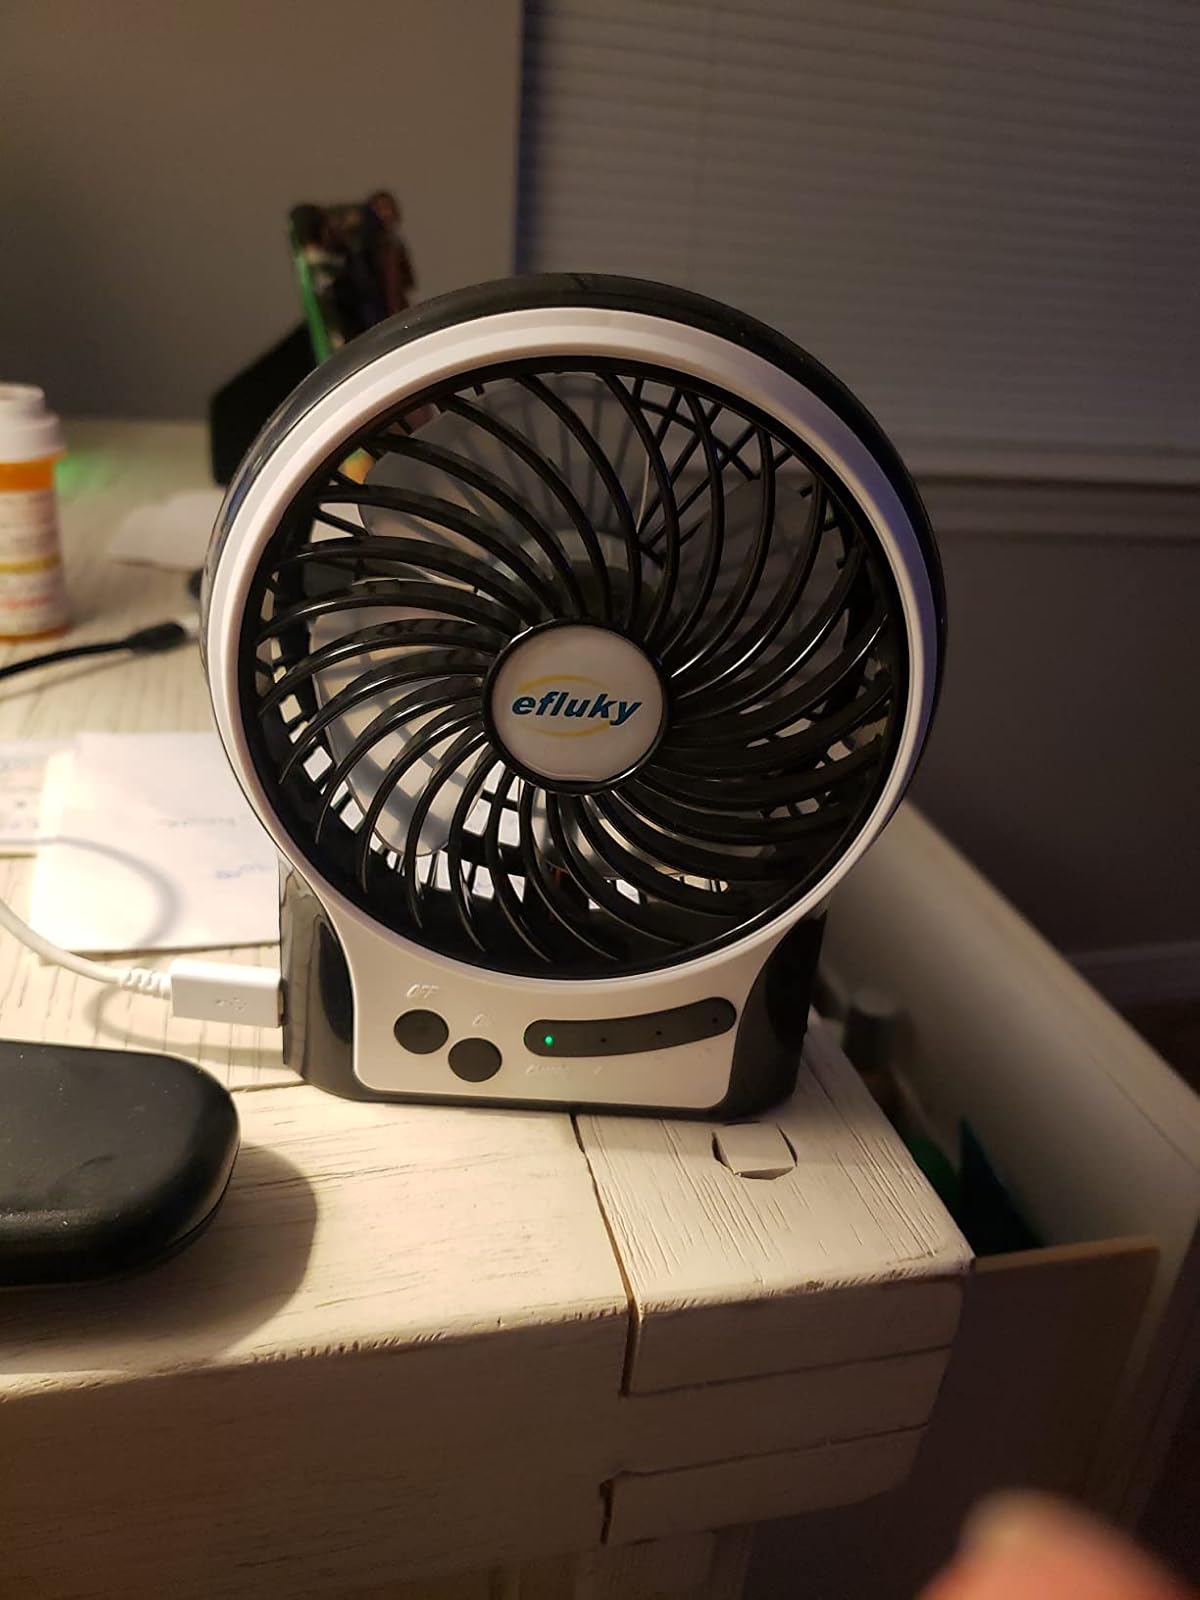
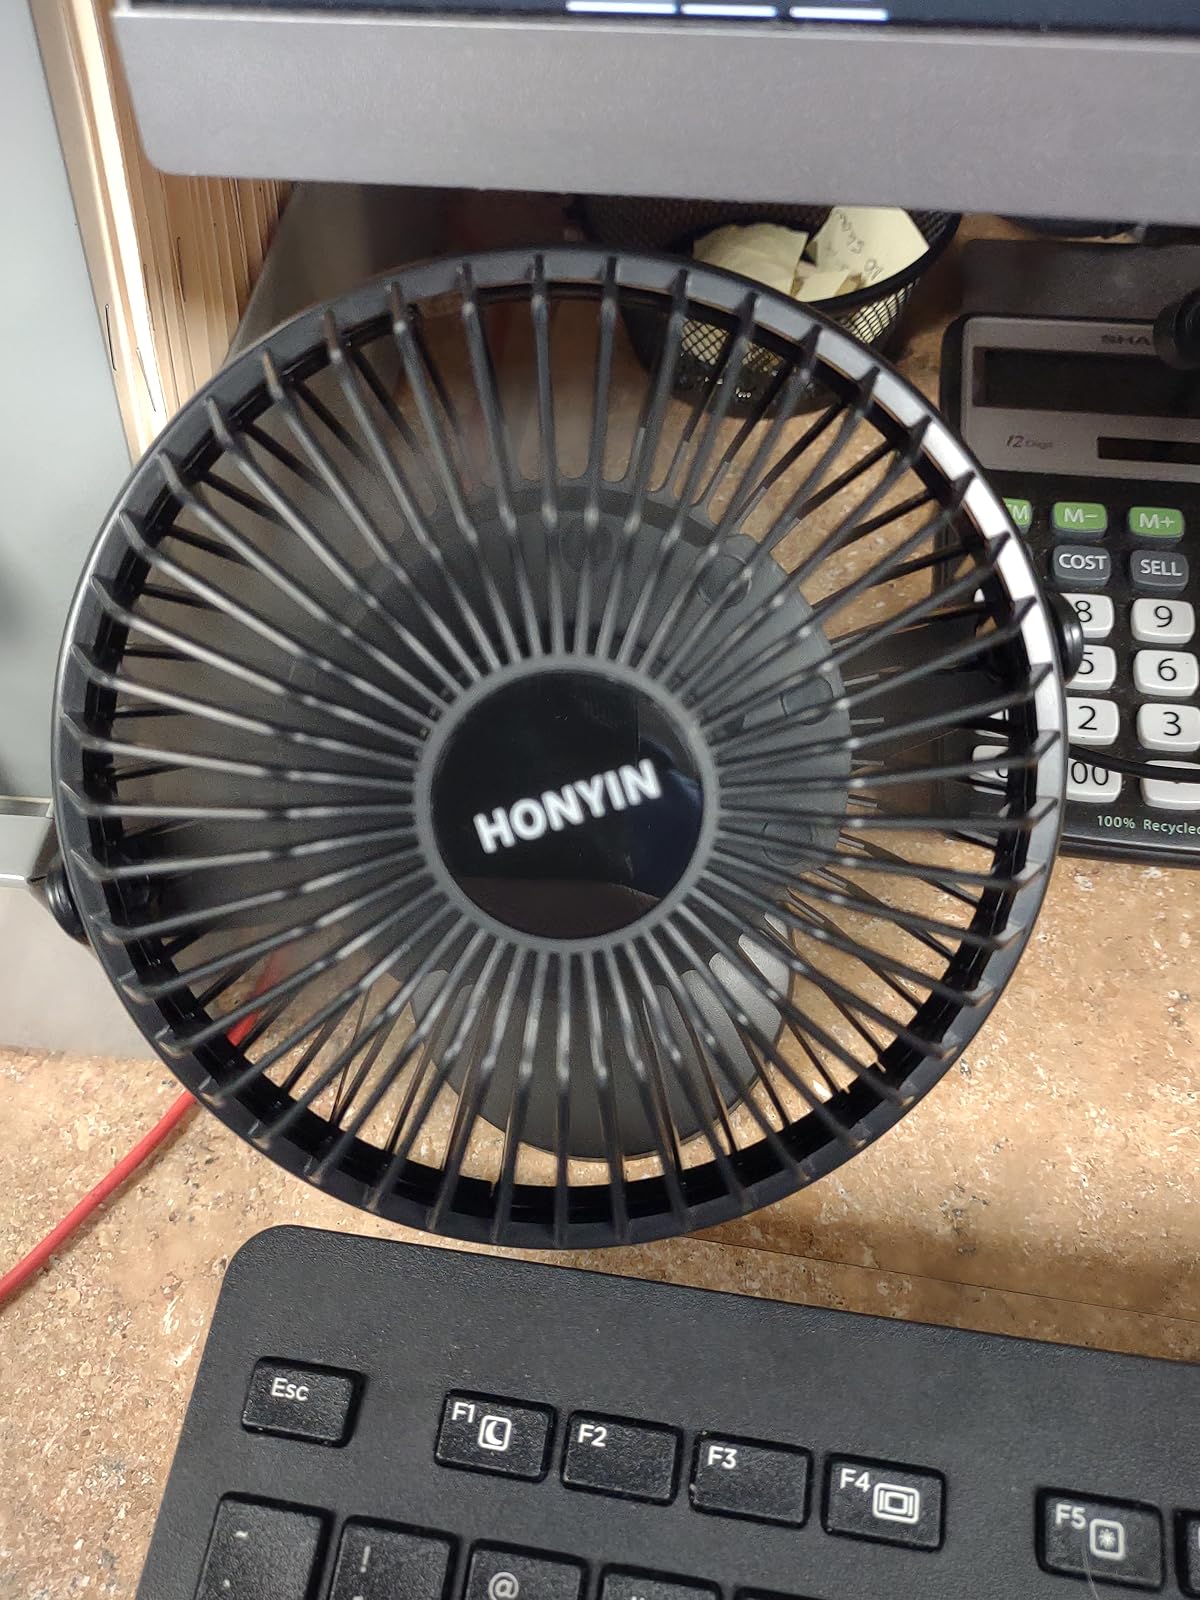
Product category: fan
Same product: no